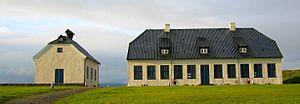
Cet article recense les bâtiments protégés de Höfuðborgarsvæðið, en Islande.